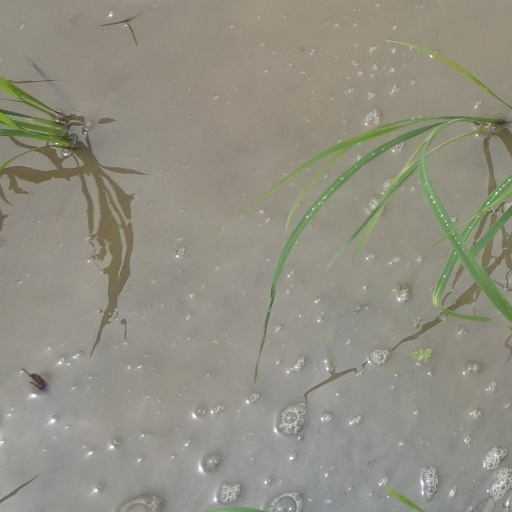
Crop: rice